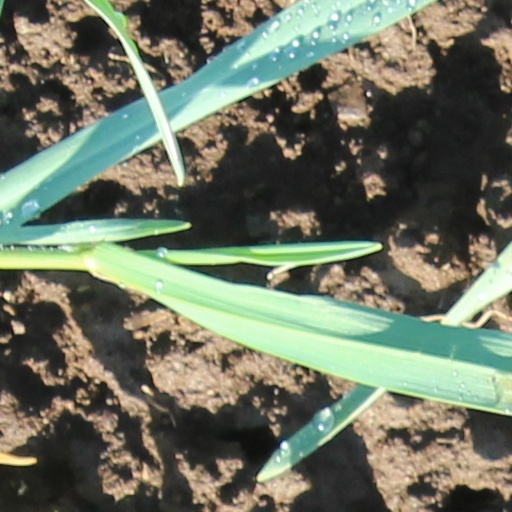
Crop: wheat